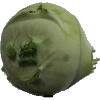
Label: kohlrabi